Thailand men's national wheelchair basketball team

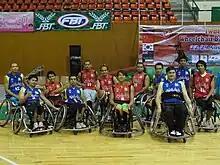
Wheelchair Basketball Asia Oceania Championship 2013

Thailand men's national wheelchair basketball team is the wheelchair basketball side that represents Thailand in international competitions for men, as part of the International Wheelchair Basketball Federation.